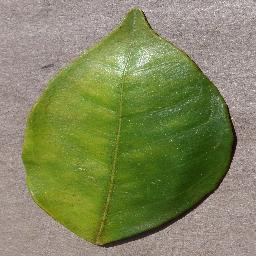
Label: Orange___Haunglongbing_(Citrus_greening)